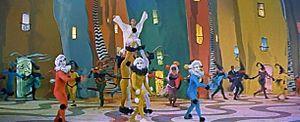
Papa longues jambes est un film musical américain de Jean Negulesco sorti en 1955 et inspiré d’un roman de Jean Webster paru en 1912. Akira Kurosawa a classé ce film en 38ᵉ place de ses 100 films favoris.